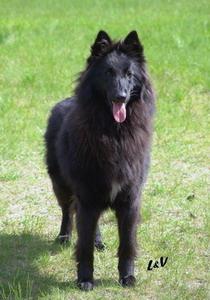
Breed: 227-n000070-groenendael